Zoé (band)

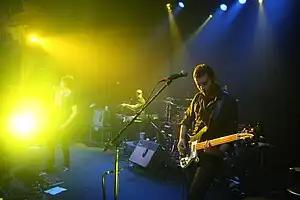

Zoé is a Grammy Award and Latin Grammy Award-winning Mexican rock band. It was initially formed in Cuernavaca, Mexico in 1994, although membership started to stabilize in 1997. The band has achieved success in Mexico and most Spanish-speaking countries with albums such as "Rocanlover", "Memo Rex Commander y el Corazón Atómico de la Vía Láctea" and "Reptilectric".